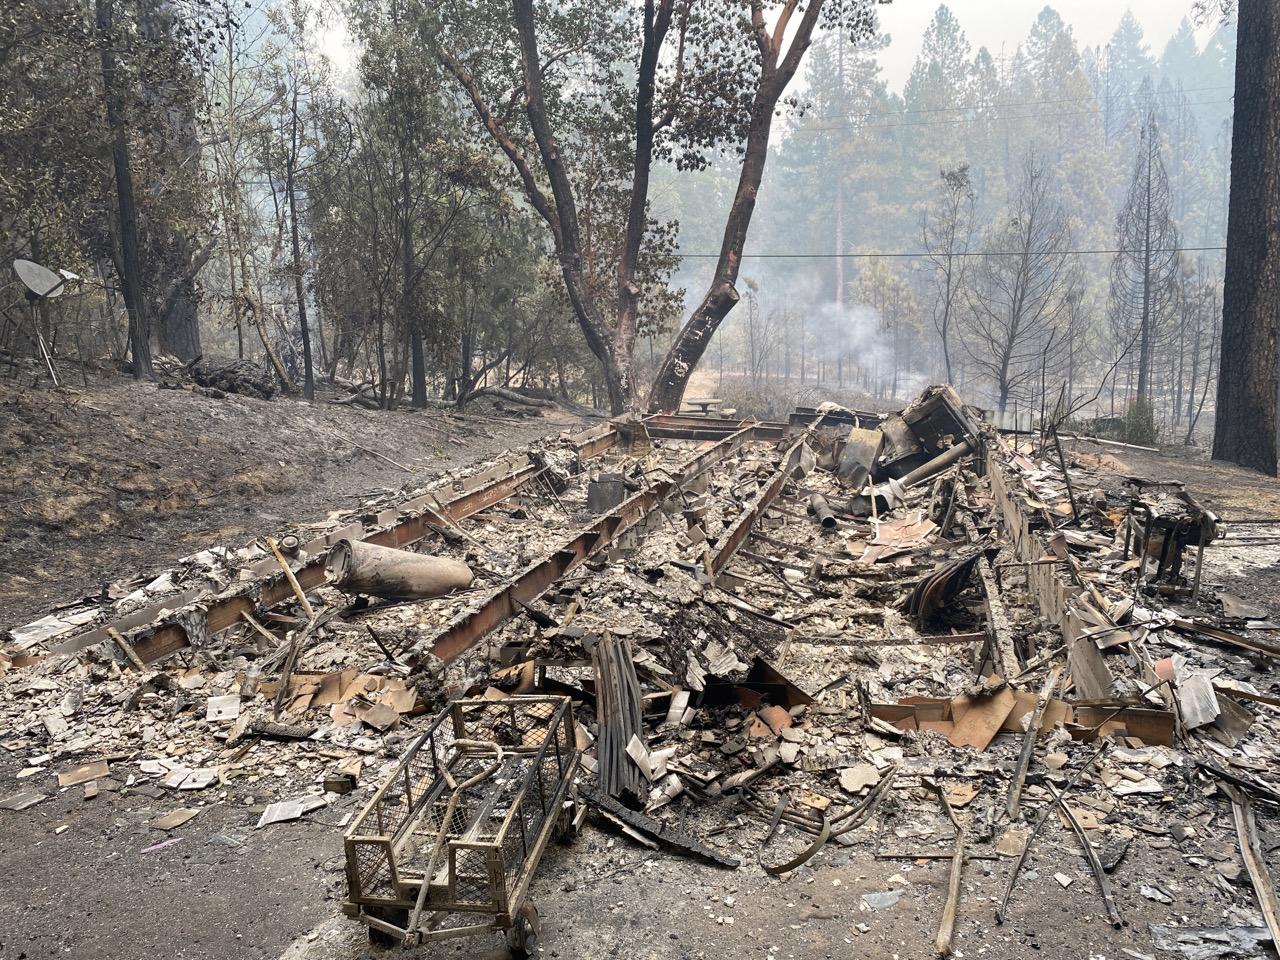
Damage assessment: destroyed